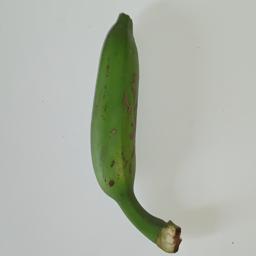
Ripeness: Green